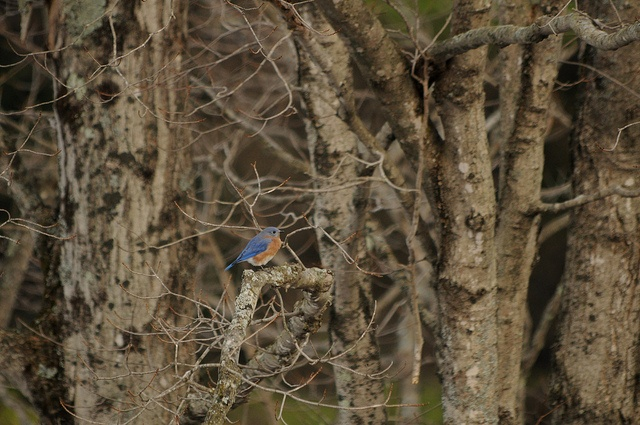
A blue bird sitting on a tree branch by a bunch of trees.
A blue bird sitting on a tree limb in a wooded area.
The blue bird with an orange chest is sitting on a tree branch.
A bird sitting on a tree in the middle of the forest.
a little blue bird sitting on a tree brach